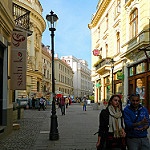
Scene: Outdoor